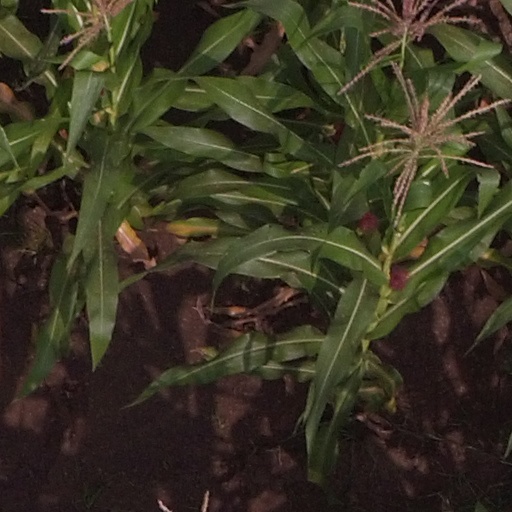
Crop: maize; corn